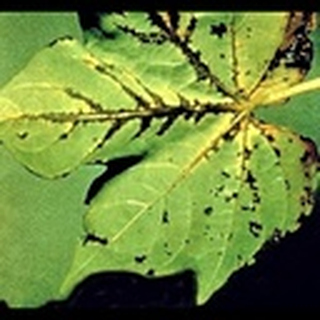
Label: cotton_bacterial_blight